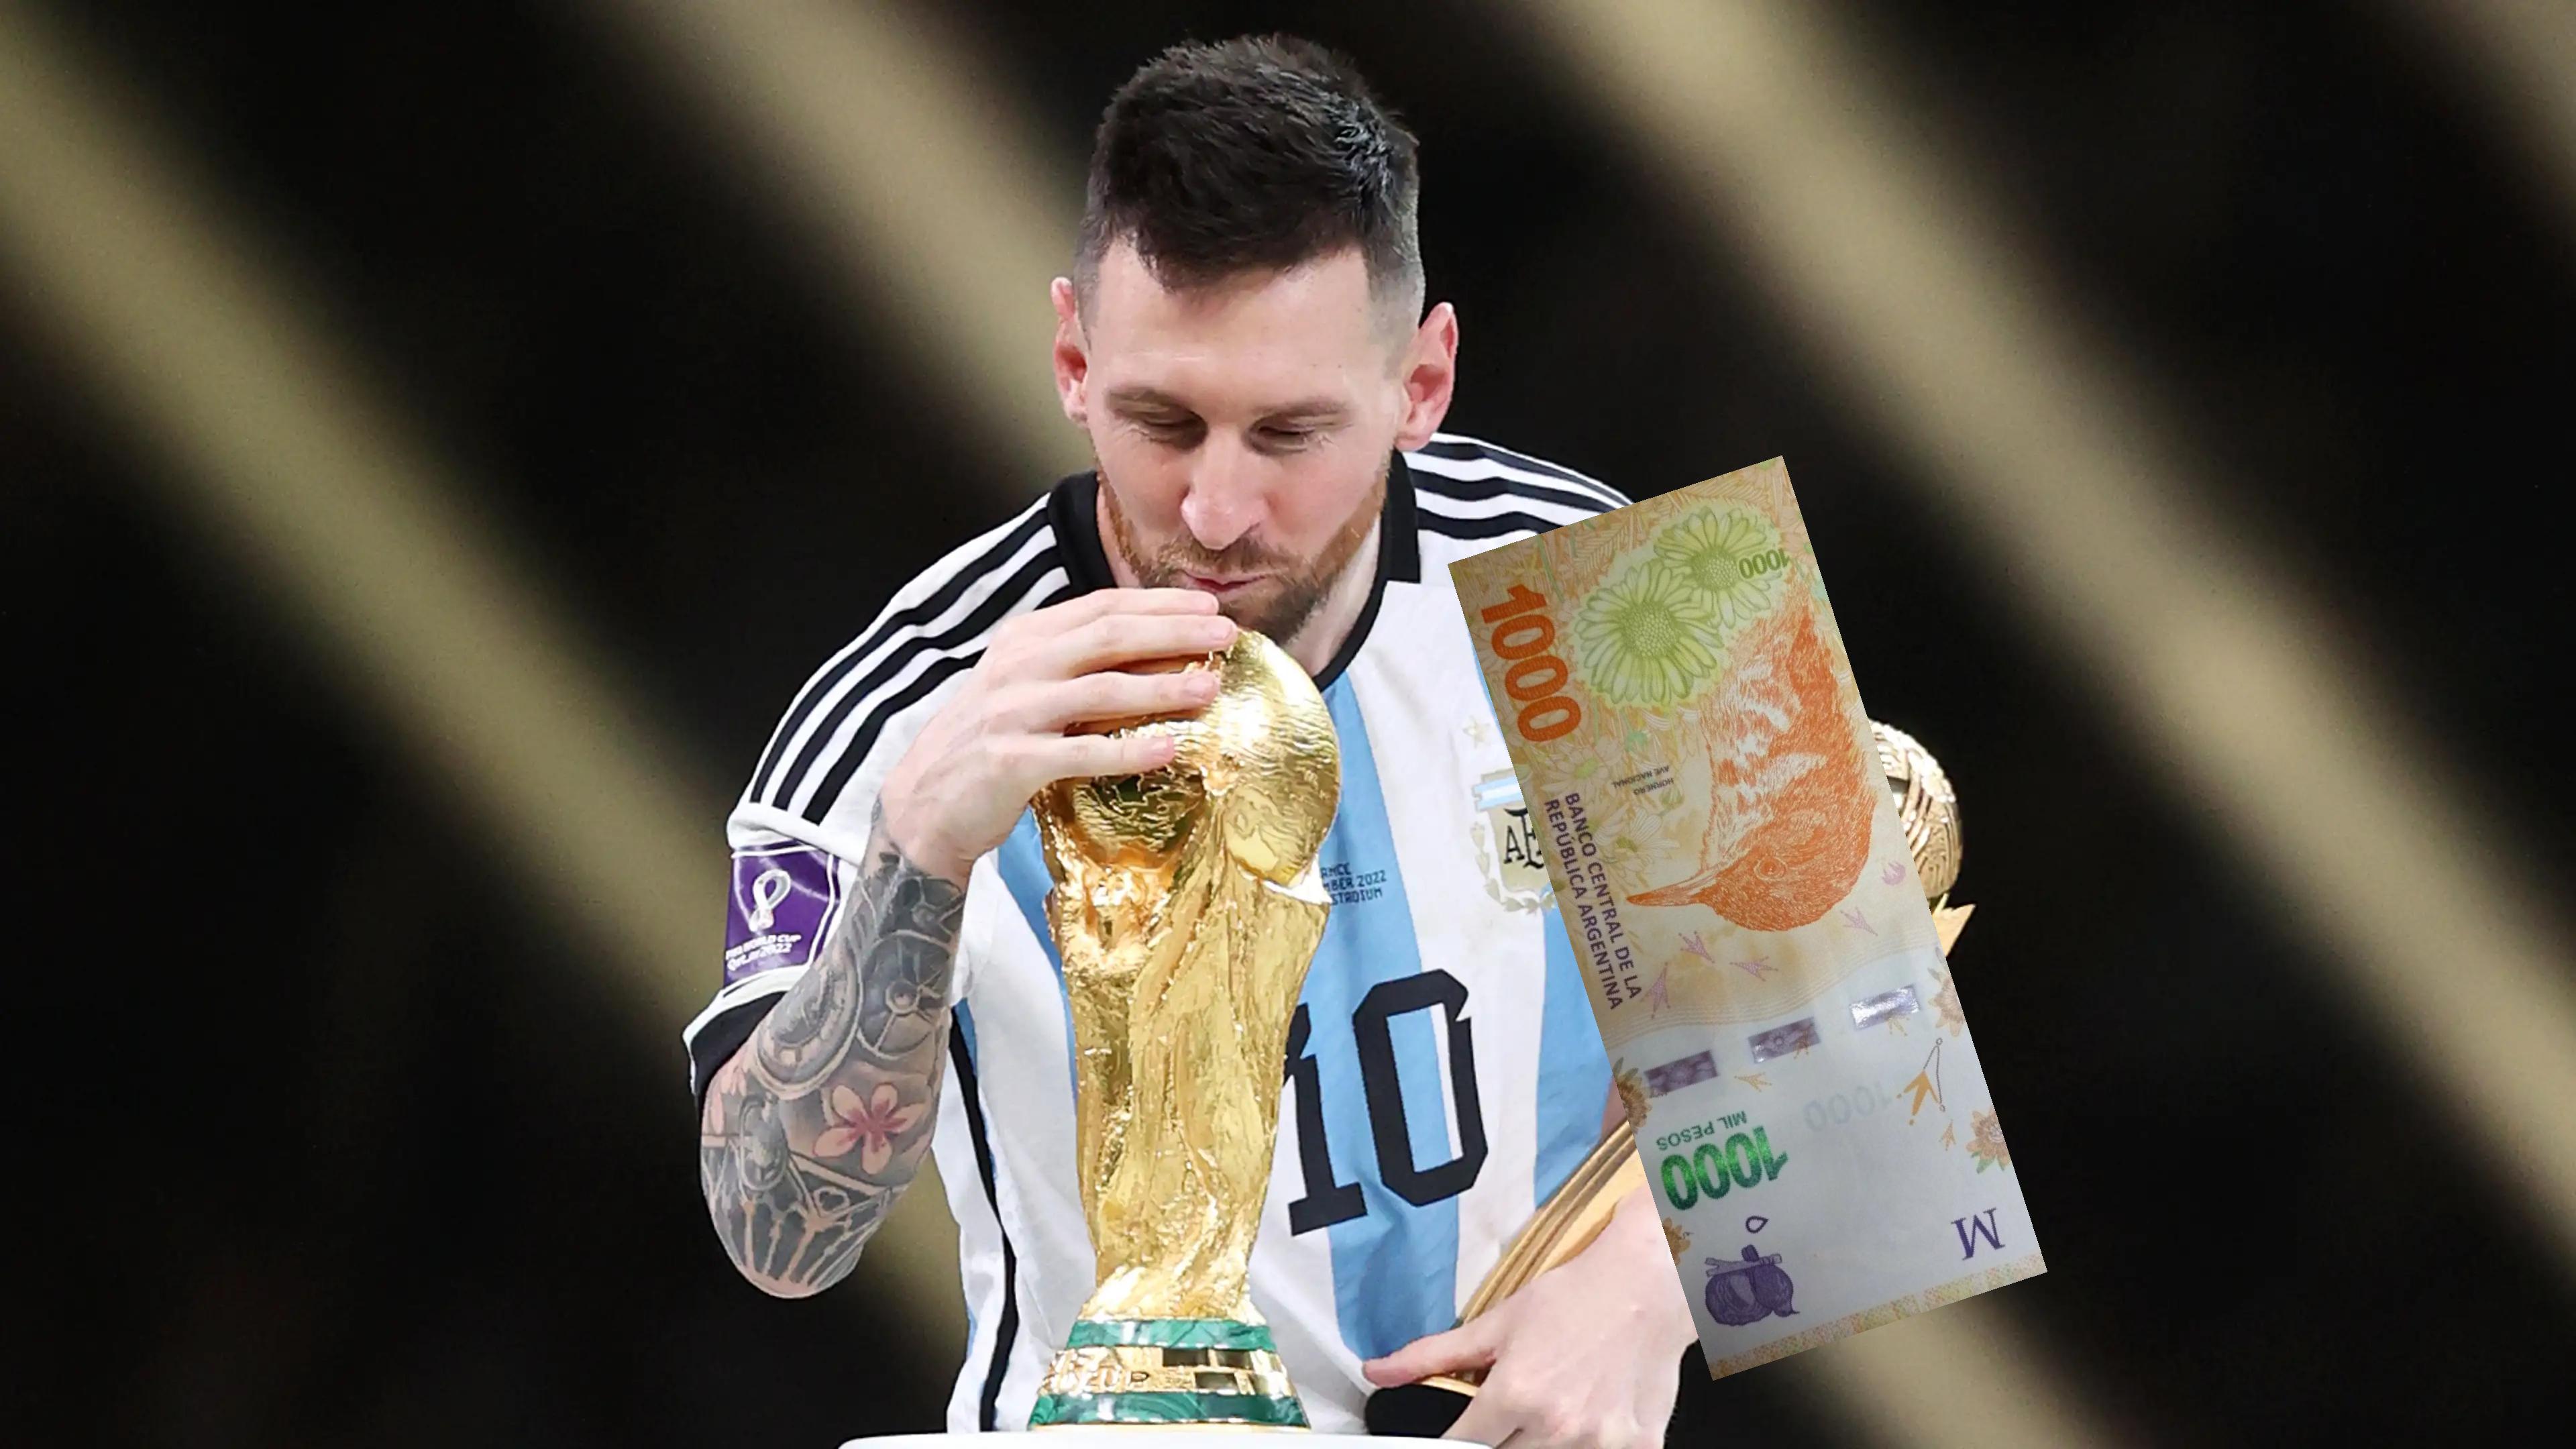
Denominación: 1000